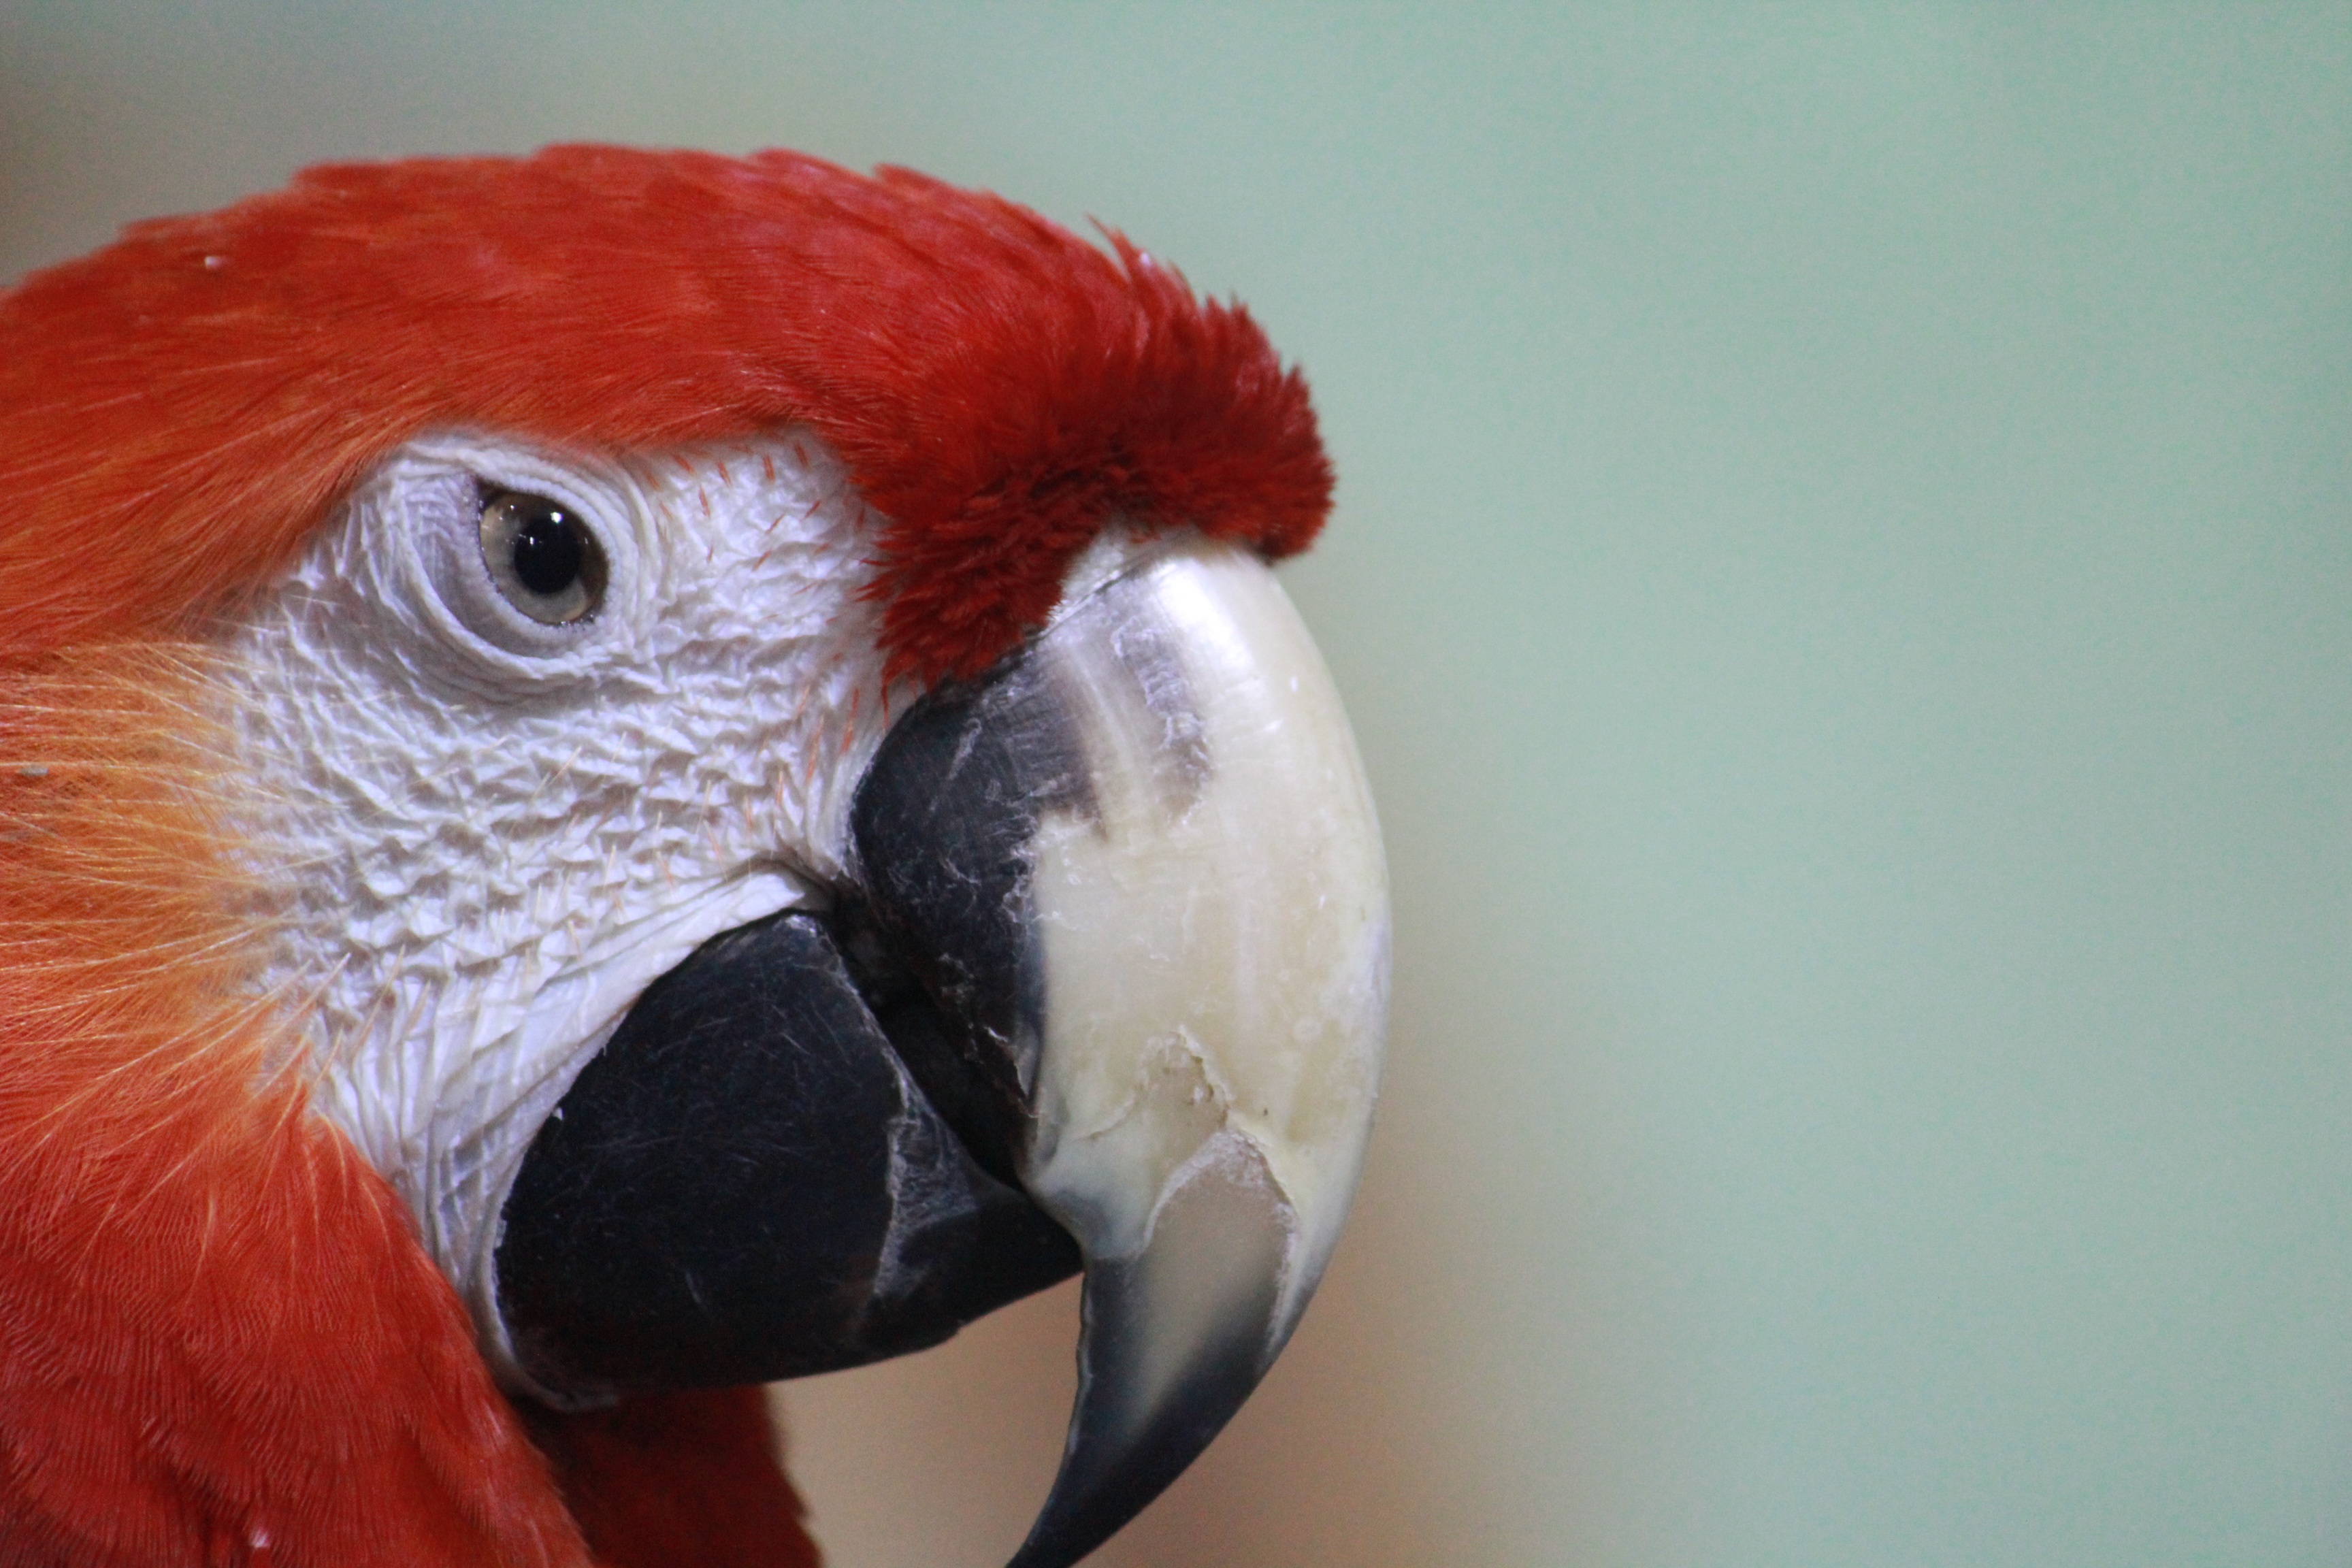
nature, bird, animal, wildlife, red, beak, tropical, macaw, close up, feathers, vertebrate, parrot, organ, scarlet